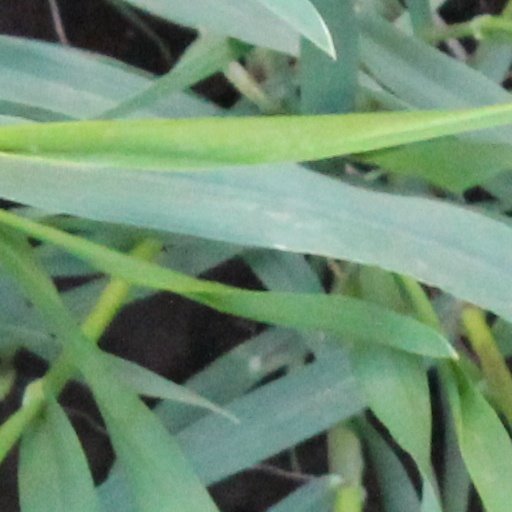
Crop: wheat